Compagnie des Transports Strasbourgeois

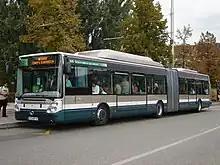
CNG-fuelled Irisbus Citelis 18

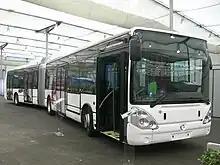
The new CTS livery (since 2011), white with detail by a different artist each year (in 2011, Tomi Ungerer)

The CTS subcontracts some routes to other operating companies: 21, 27 and 31, the three shuttles and school buses. The CTS does not own the vehicles used on these routes.